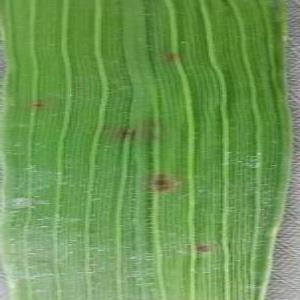
Disease: Brownspot